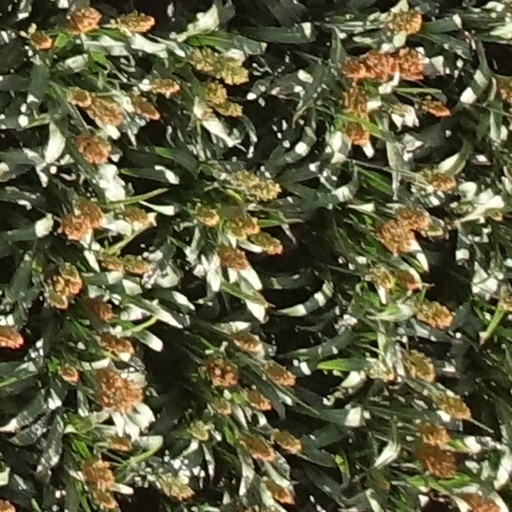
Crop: sorghum